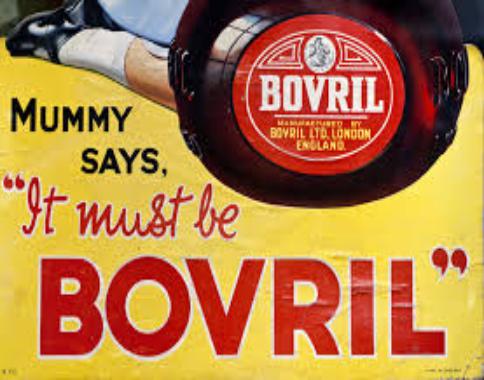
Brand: Bovril
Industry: Food